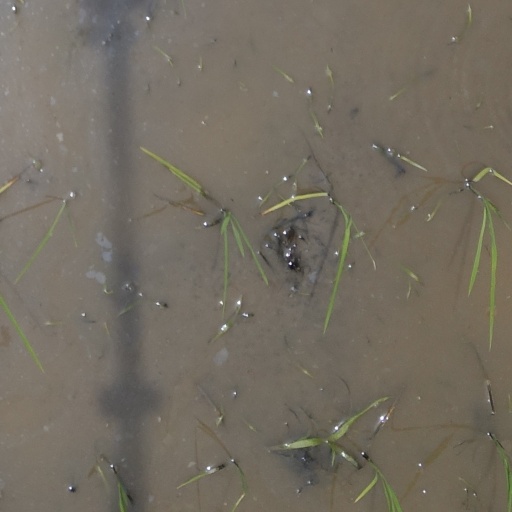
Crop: rice